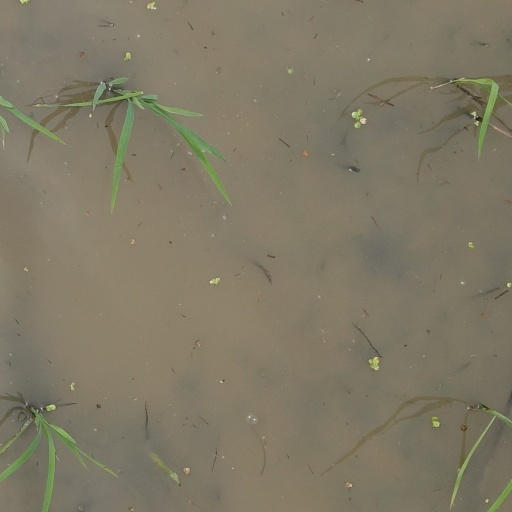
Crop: rice